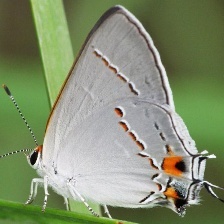
Species: GREY HAIRSTREAK
Butterfly family (ImageNet category): lycaenid_butterfly